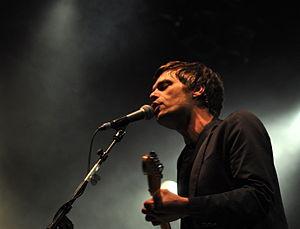
Texas Is The Reason est un groupe d'emo et post-hardcore américain, originaire de New York. Inspiré par le punk, le groupe publie son premier EP éponyme en 1995.